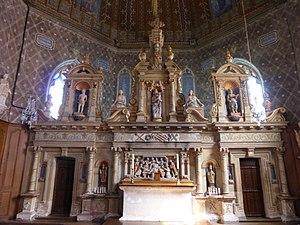
Maître-autel et chœur peint de l'église de Combres, en Eure-et-Loir.
Combres est une commune française située dans le département d'Eure-et-Loir en région Centre-Val de Loire.